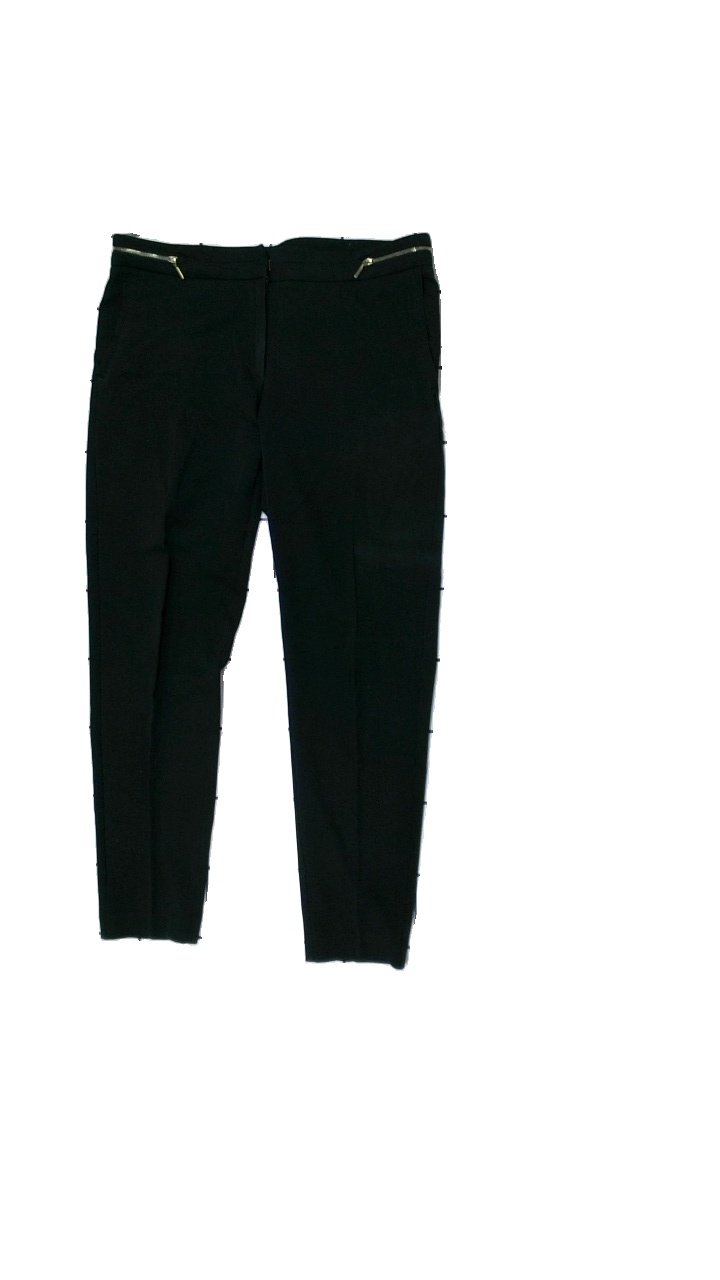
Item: Trousers (Ladies)
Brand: H&m
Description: bleck trousers with zipper details
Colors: Black
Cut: Regular
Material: unknown
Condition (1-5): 5
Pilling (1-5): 5
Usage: Reuse
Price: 50-100